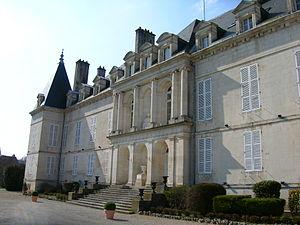
Arc-en-Barrois est une commune française située dans le département de la Haute-Marne, en région Grand Est.
Le château d'Arc-en-Barrois est situé sur la commune de Arc-en-Barrois dans la Haute-Marne, à 24 km de Chaumont et à 15km de la sortie de l'A5.